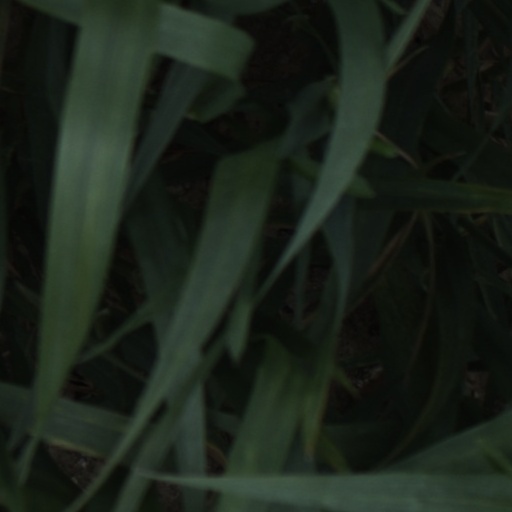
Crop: wheat